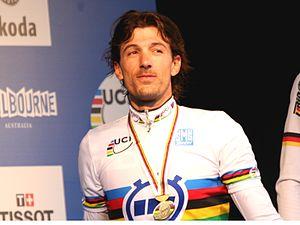
Armin Meier, né le 3 novembre 1969 à Rickenbach, est un coureur cycliste suisse professionnel de 1995 à 2001.